Väinö Valve

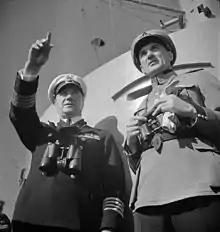
Commodore Eero Rahola and Major General Väinö Valve during naval exercise in 1938

A large part of the Finnish fleet were vessels inherited from the Imperial Russian Navy and in the early 1930s the Navy was strengthened by five submarines and two "Väinämöinen"-class coastal defence ships; the decision about purchasing the two heavily armed floating fortresses was made without listening to Väinö Valve. After this, the Navy got just a narrow slice of the annual budget of national defence. The head of the Defence Committee, Field Marshal C.G.E. Mannerheim was not familiar with naval warfare. The situation changed in 1938 when Valve became member in the committee; new plans for the Navy development were in place in 1939, but they could not be executed before outbreak of the Winter War.